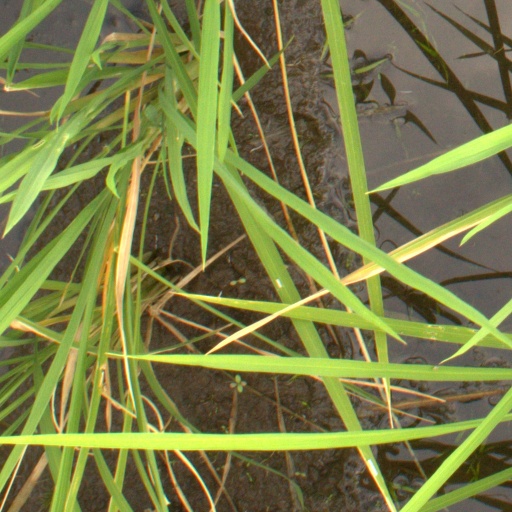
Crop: rice